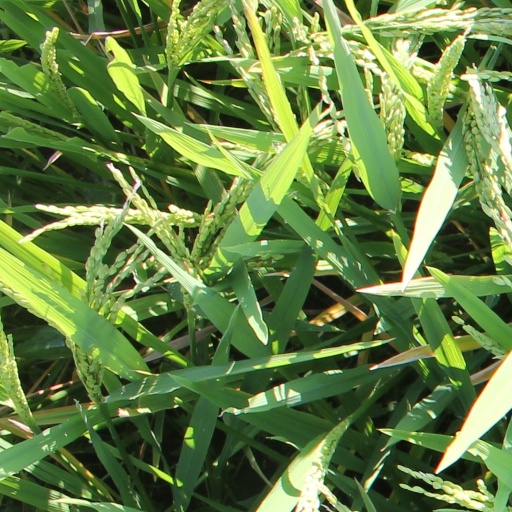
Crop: rice